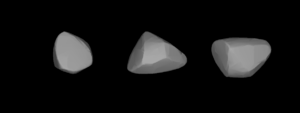
(1518) Rovaniemi est un astéroïde de la ceinture principale d'astéroïdes.